Kyivpastrans

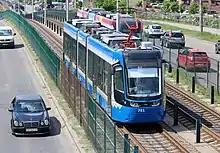

The company also has three tram depots: one on the left bank of the Dnieper (in Darnytsia) and two on the right bank. The system serves 21 tram routes in total. are operated by new air-conditioned trams from a dedicated right-bank depot. The most popular tram model used in the system is a modified Tatra T3.